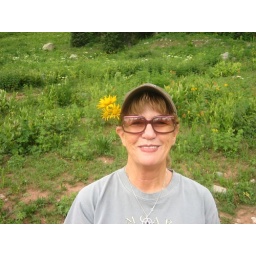
La Plata mountains west of Durango, Co.Be sure to wearsome flowers in your hair!